Auguste Veuillet

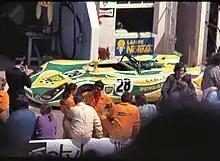
The Porsche 908/2 entered by Sonauto and driven by Claude Ballot-Léna and Guy Chasseuil in the 1971 24 Hours of Le Mans.

Veuillet founded the company Saône-Auto (later becoming Sonauto) in July 1947, selling luxury vehicles from a showroom on "Rue de la Boétie" in Paris. He became the first French recipient of a Porsche 356 in 1950 and, after meeting Prof. Ferdinand Porsche at the Paris Motor Show in October, agreed to bring the manufacturer to Le Mans in 1951. Although Prof. Porsche suffered a stroke soon after and died in early 1951, thus could not witness his brand's success at Le Mans, his son Ferry established a lasting relationship with Sonauto and entrusted them with the distribution rights to Porsche road cars in France. The company moved to a new premises on "Rue Paul Valéry". In 1965 he hired Jean-Claude Olivier, the son of Gonzague, who established the company as France's first Yamaha motorcycle importer, which led to success at the 1979 Paris–Dakar Rally.